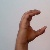
The image shows a hand gesture representing the letter 'C' in Indian Sign Language.